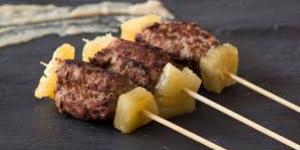
cordero con pina